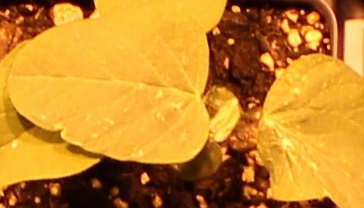
Label: Soybean